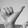
ASL letter: Y